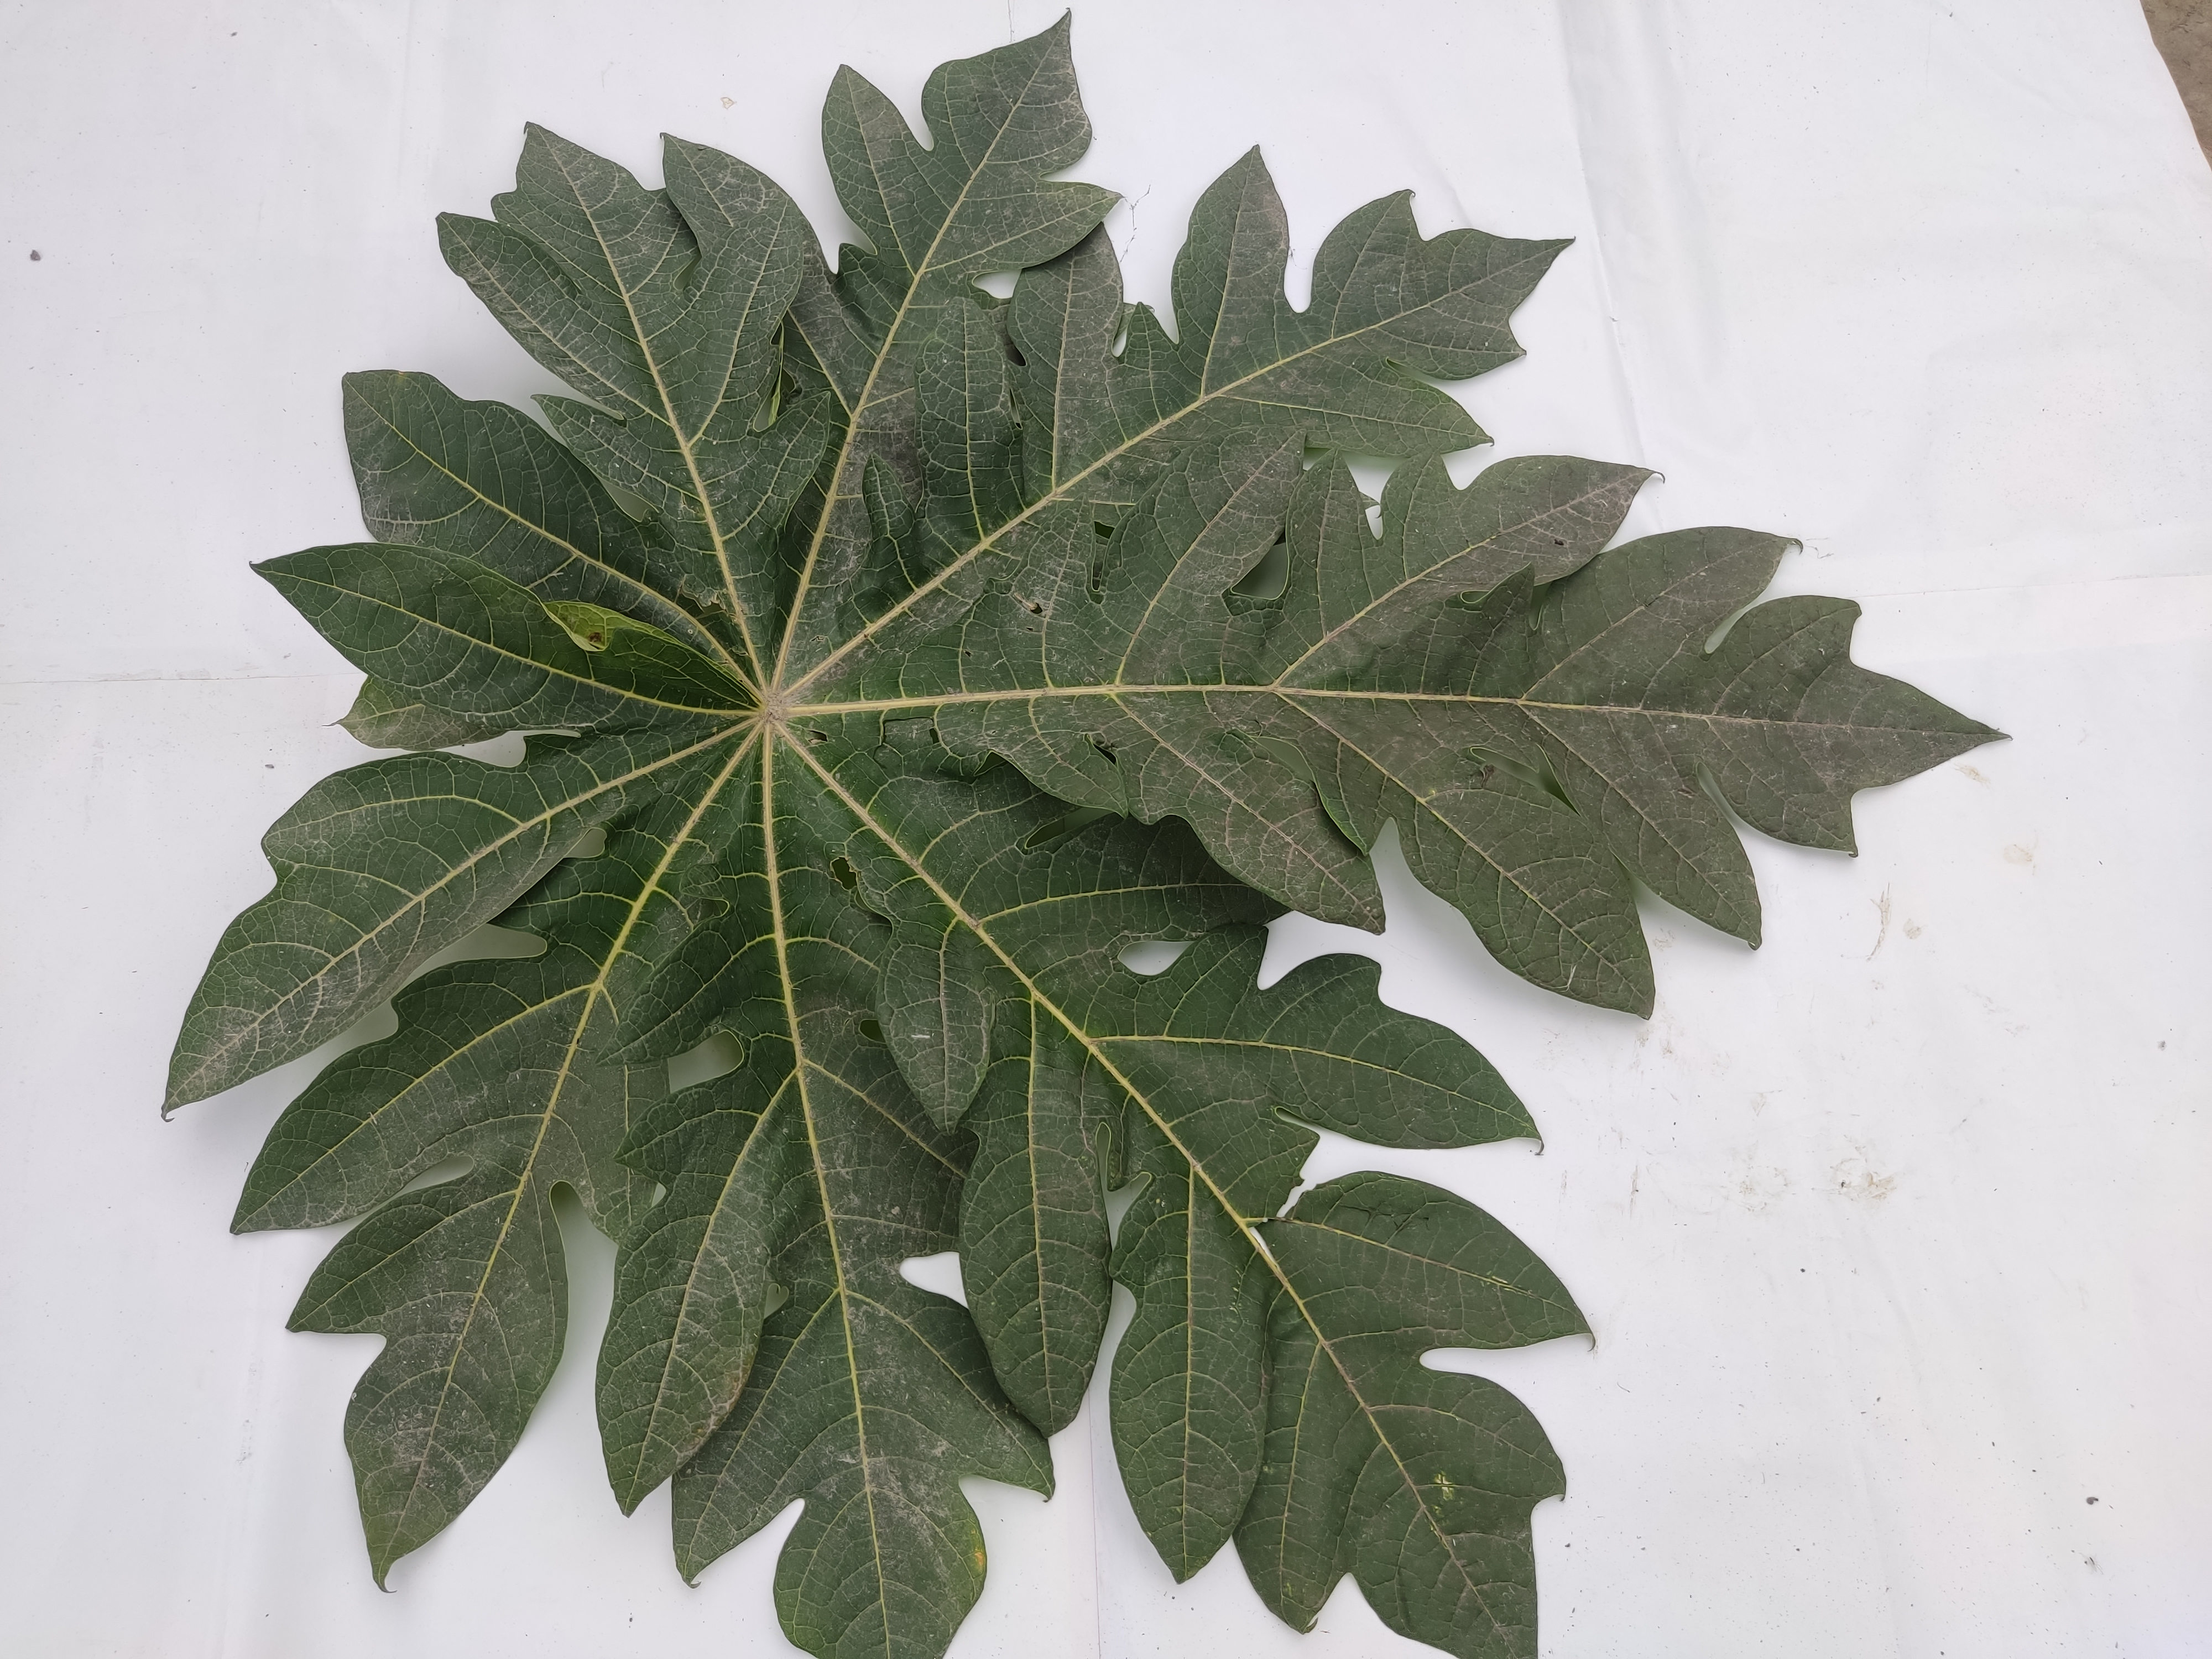
Label: Healthy Leaf